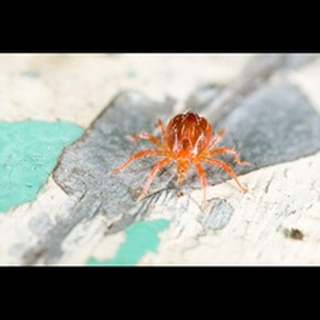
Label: wheat_mite